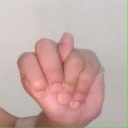
अक्षर: न